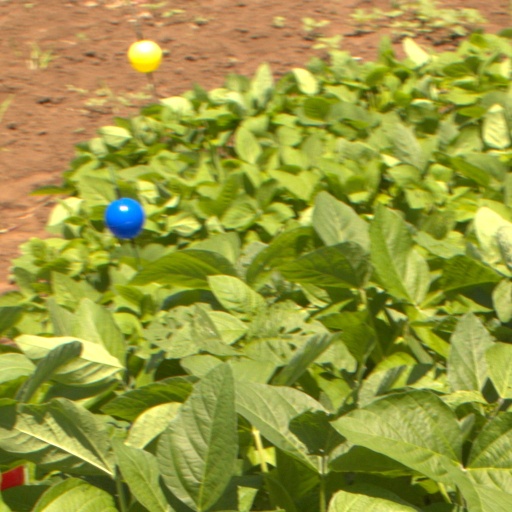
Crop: soybean